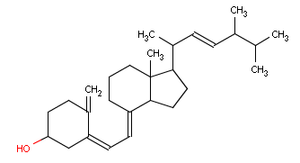
Structure de la vitamine D2
La vitamine D est une vitamine liposoluble. C'est une hormone retrouvée dans l'alimentation et synthétisée dans l'organisme humain à partir d'un dérivé du cholestérol ou d’ergostérol sous l'action des rayonnements UVB du Soleil.